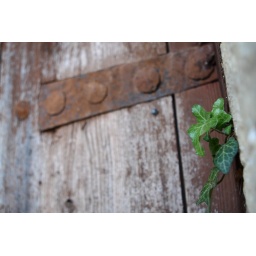
This ivy found its way through wood and stone at this door in Dilofo, Zagori